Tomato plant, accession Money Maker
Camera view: horizontal (90 deg, fisheye); turntable rotation: 0 degrees
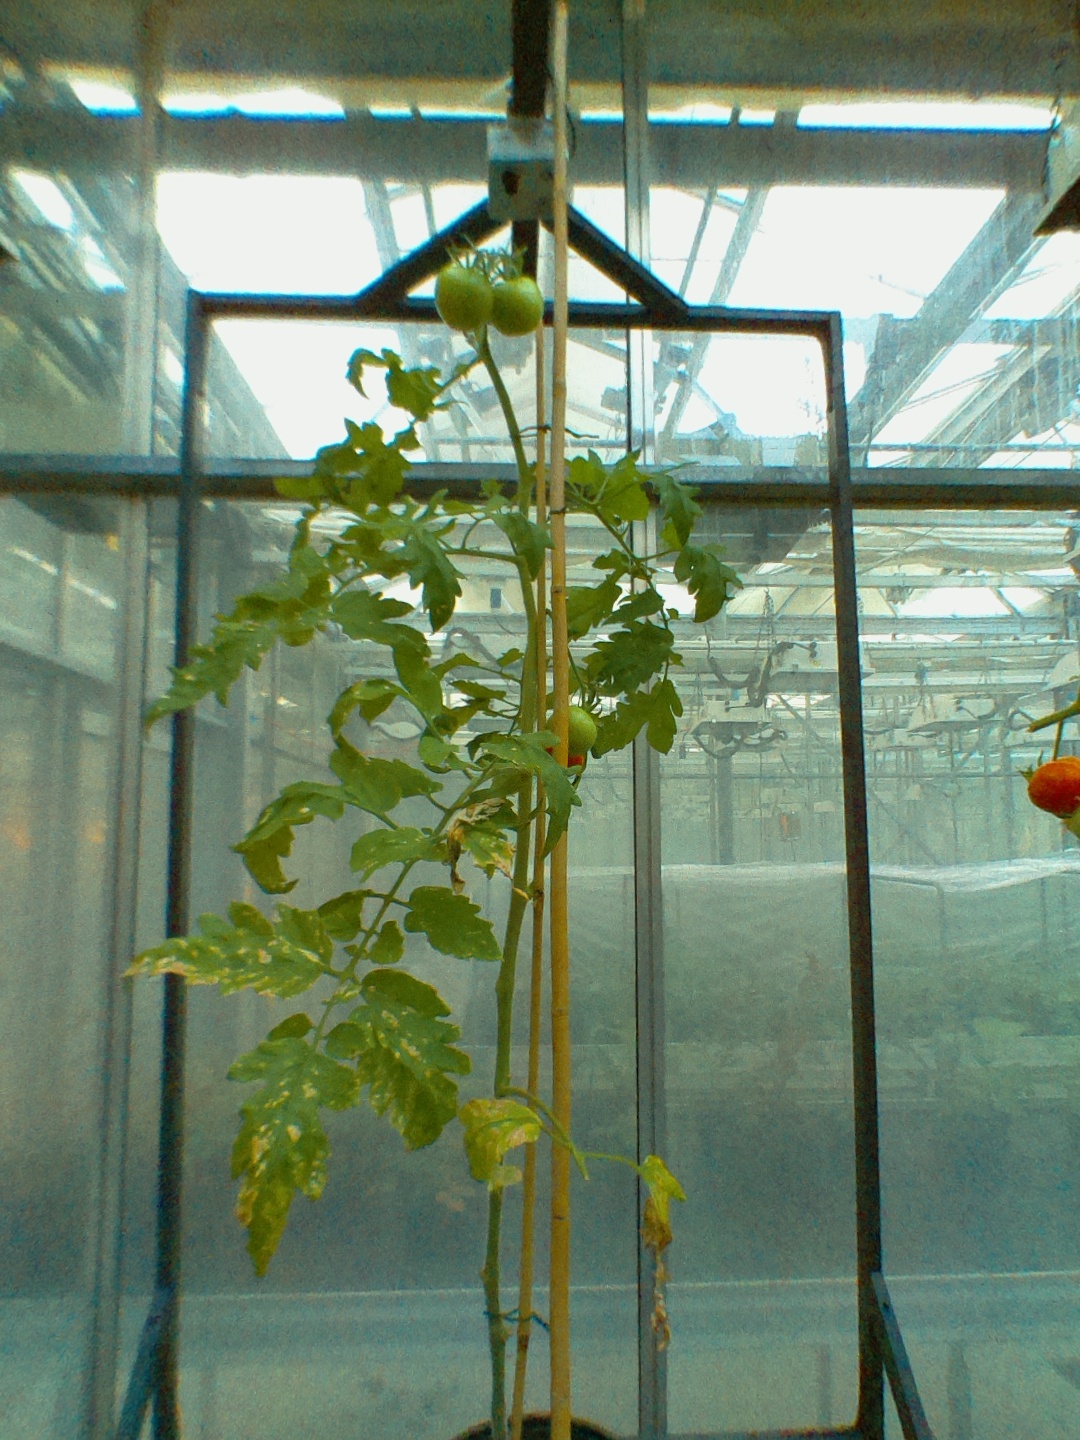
BBCH growth stage 82: 20%-30% of fruits show typical fully ripe color